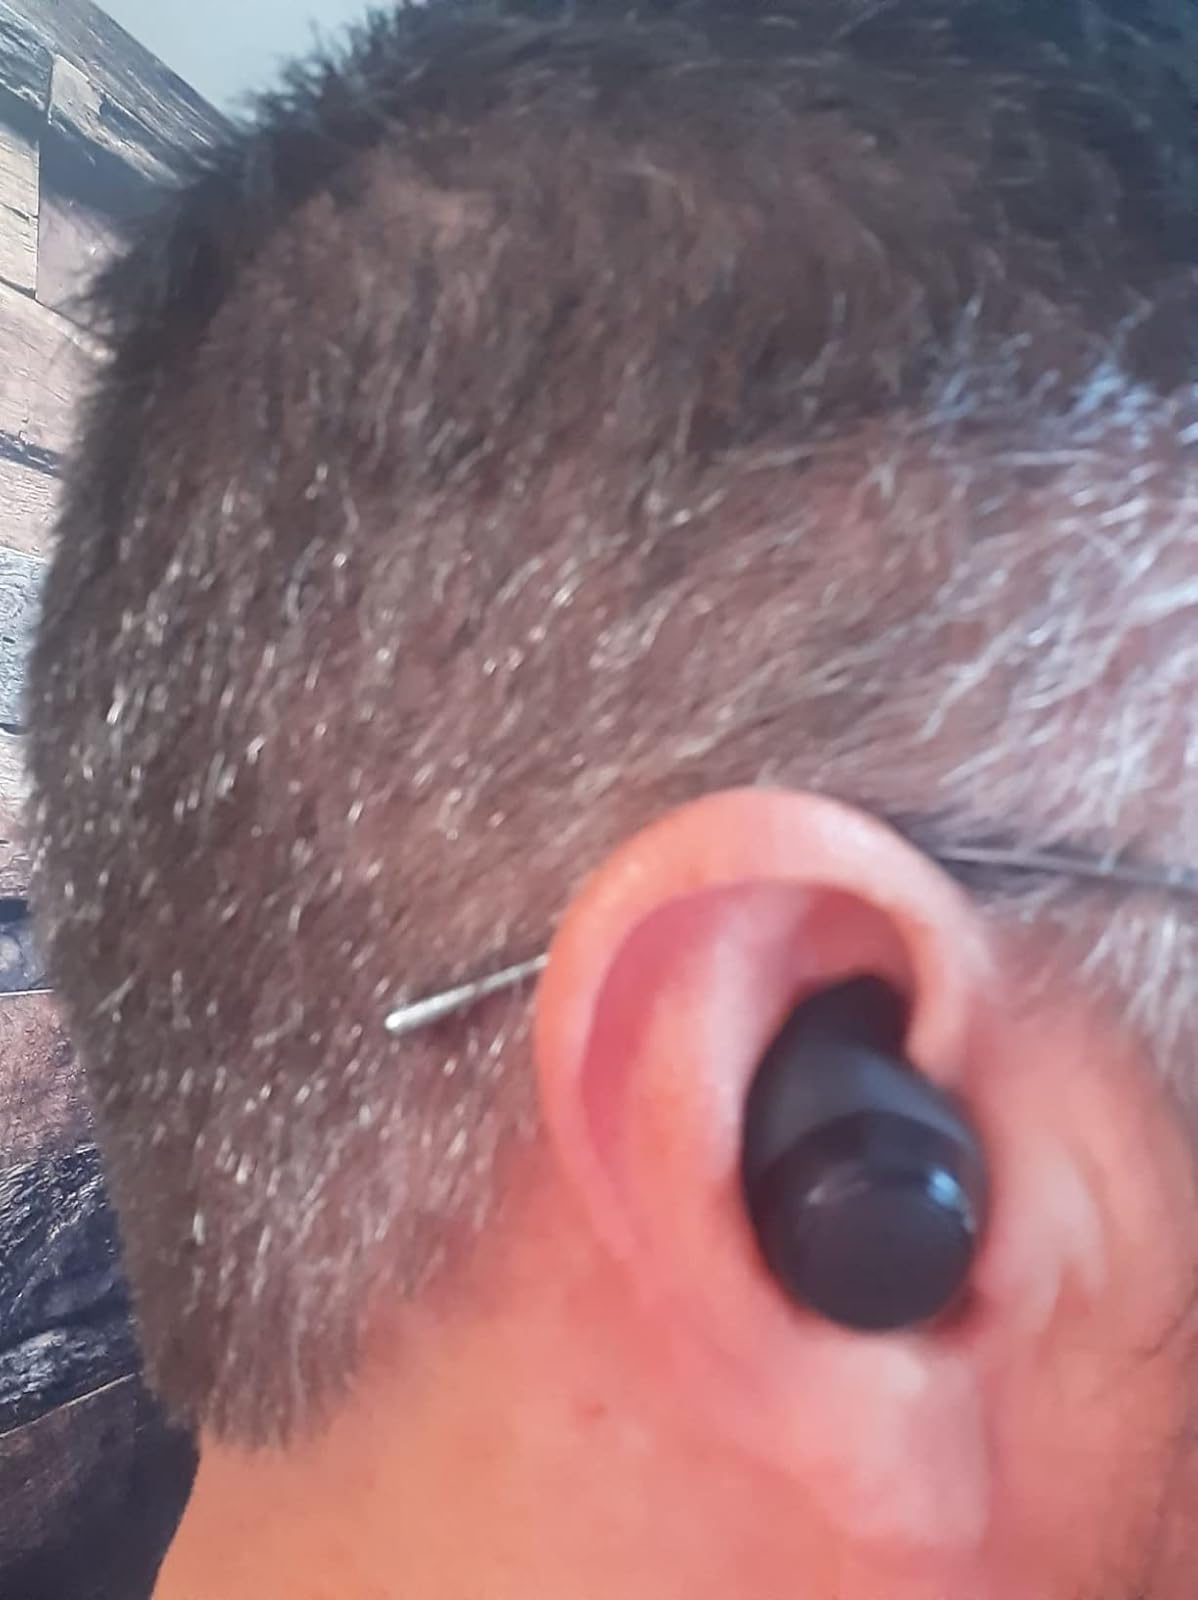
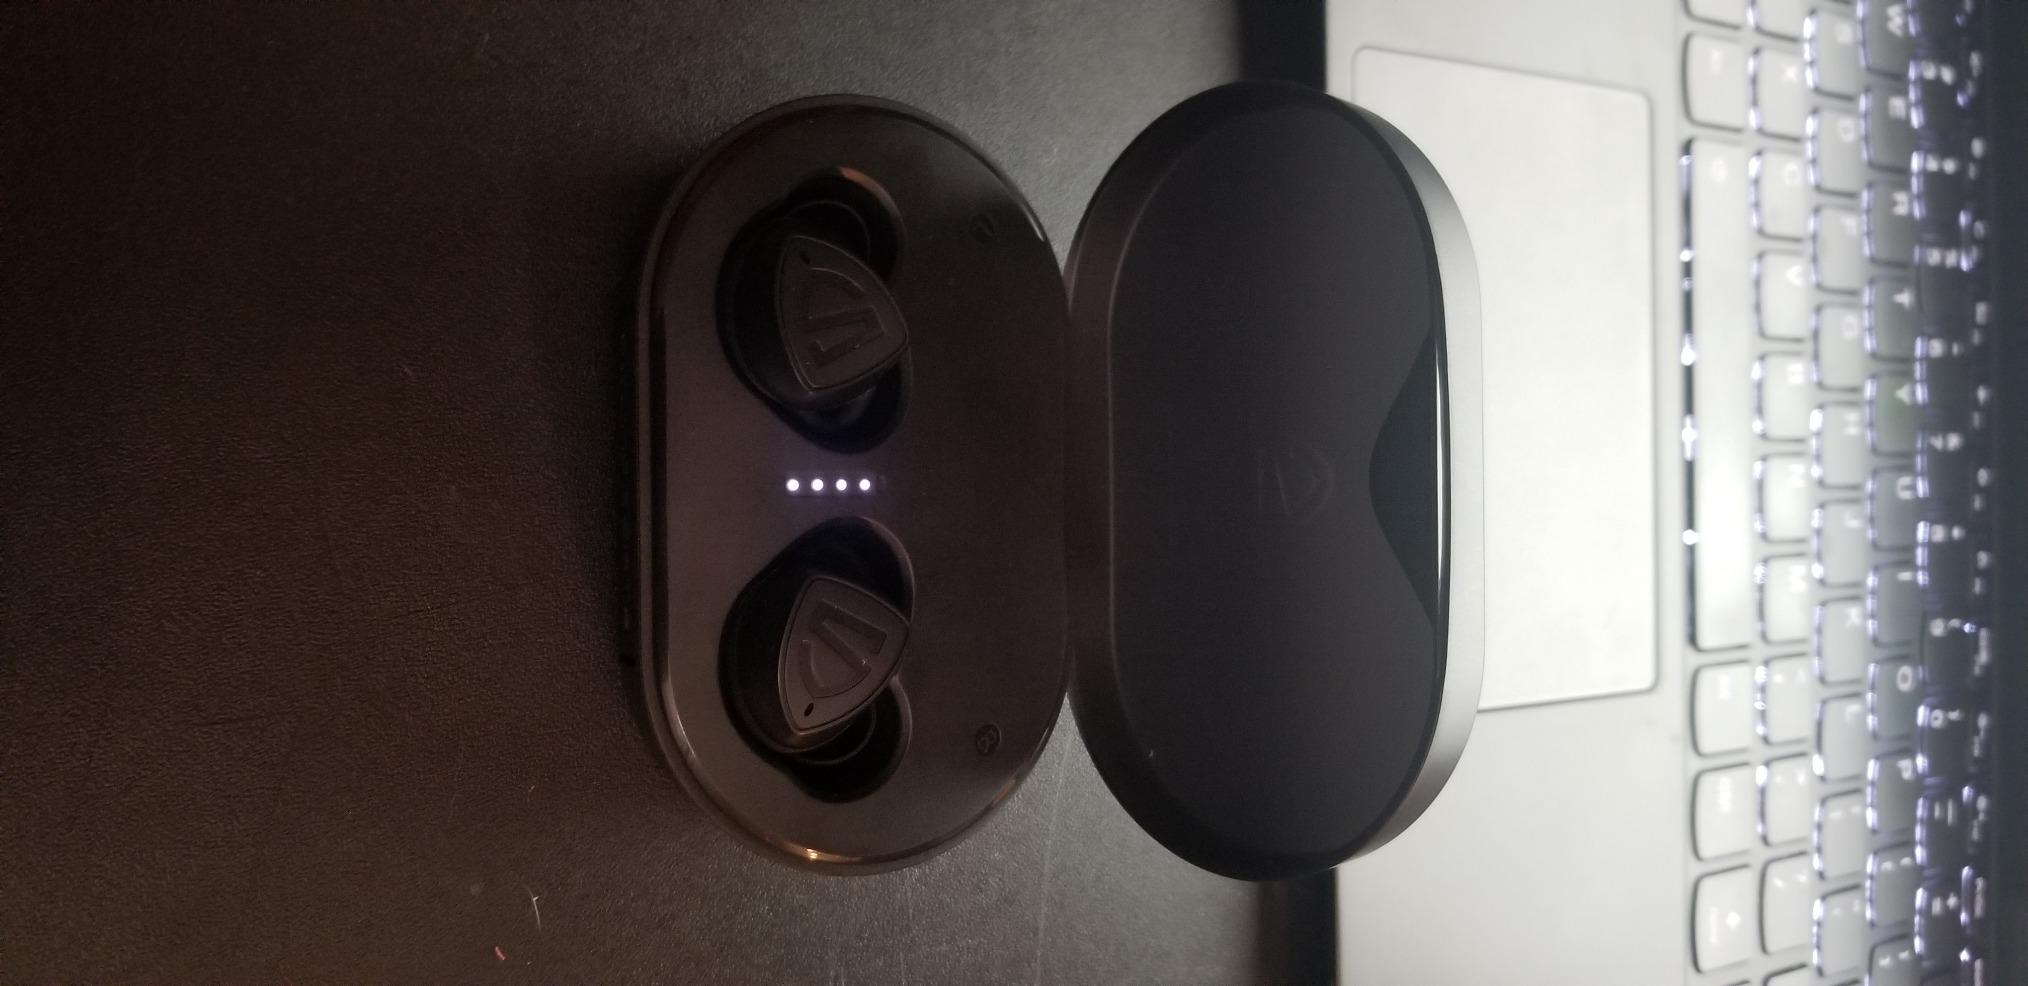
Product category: earbuds
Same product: no